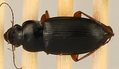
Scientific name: Harpalus paratus
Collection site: North Sterling NEON (STER), plot STER_033